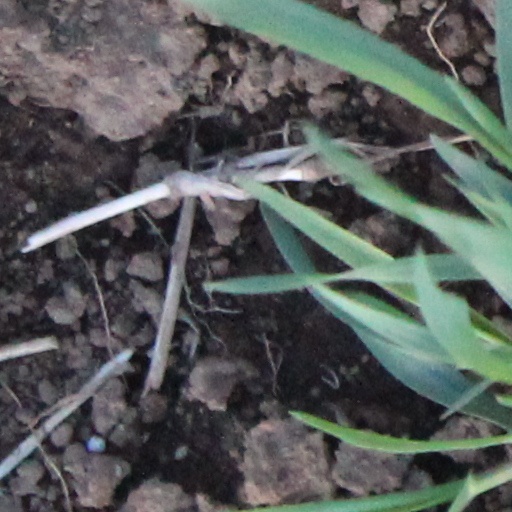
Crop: wheat